Campbell Commercial Historic District

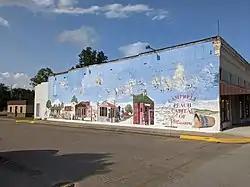
Campbell, Peach Capital of Missouri mural

Campbell Commercial Historic District is a national historic district located at Campbell, Dunklin County, Missouri. The district encompasses 19 contributing buildings in the central business district of Campbell. The district developed between 1883 and 1930, and includes representative examples of Colonial Revival style architecture. Notable buildings include the Rice Hardware Company (c. 1910), Cotton Belt Hotel (c. 1900), City Hall (1906), Boyd's Department Store (c. 1909), and Pol-Mac Hotel.